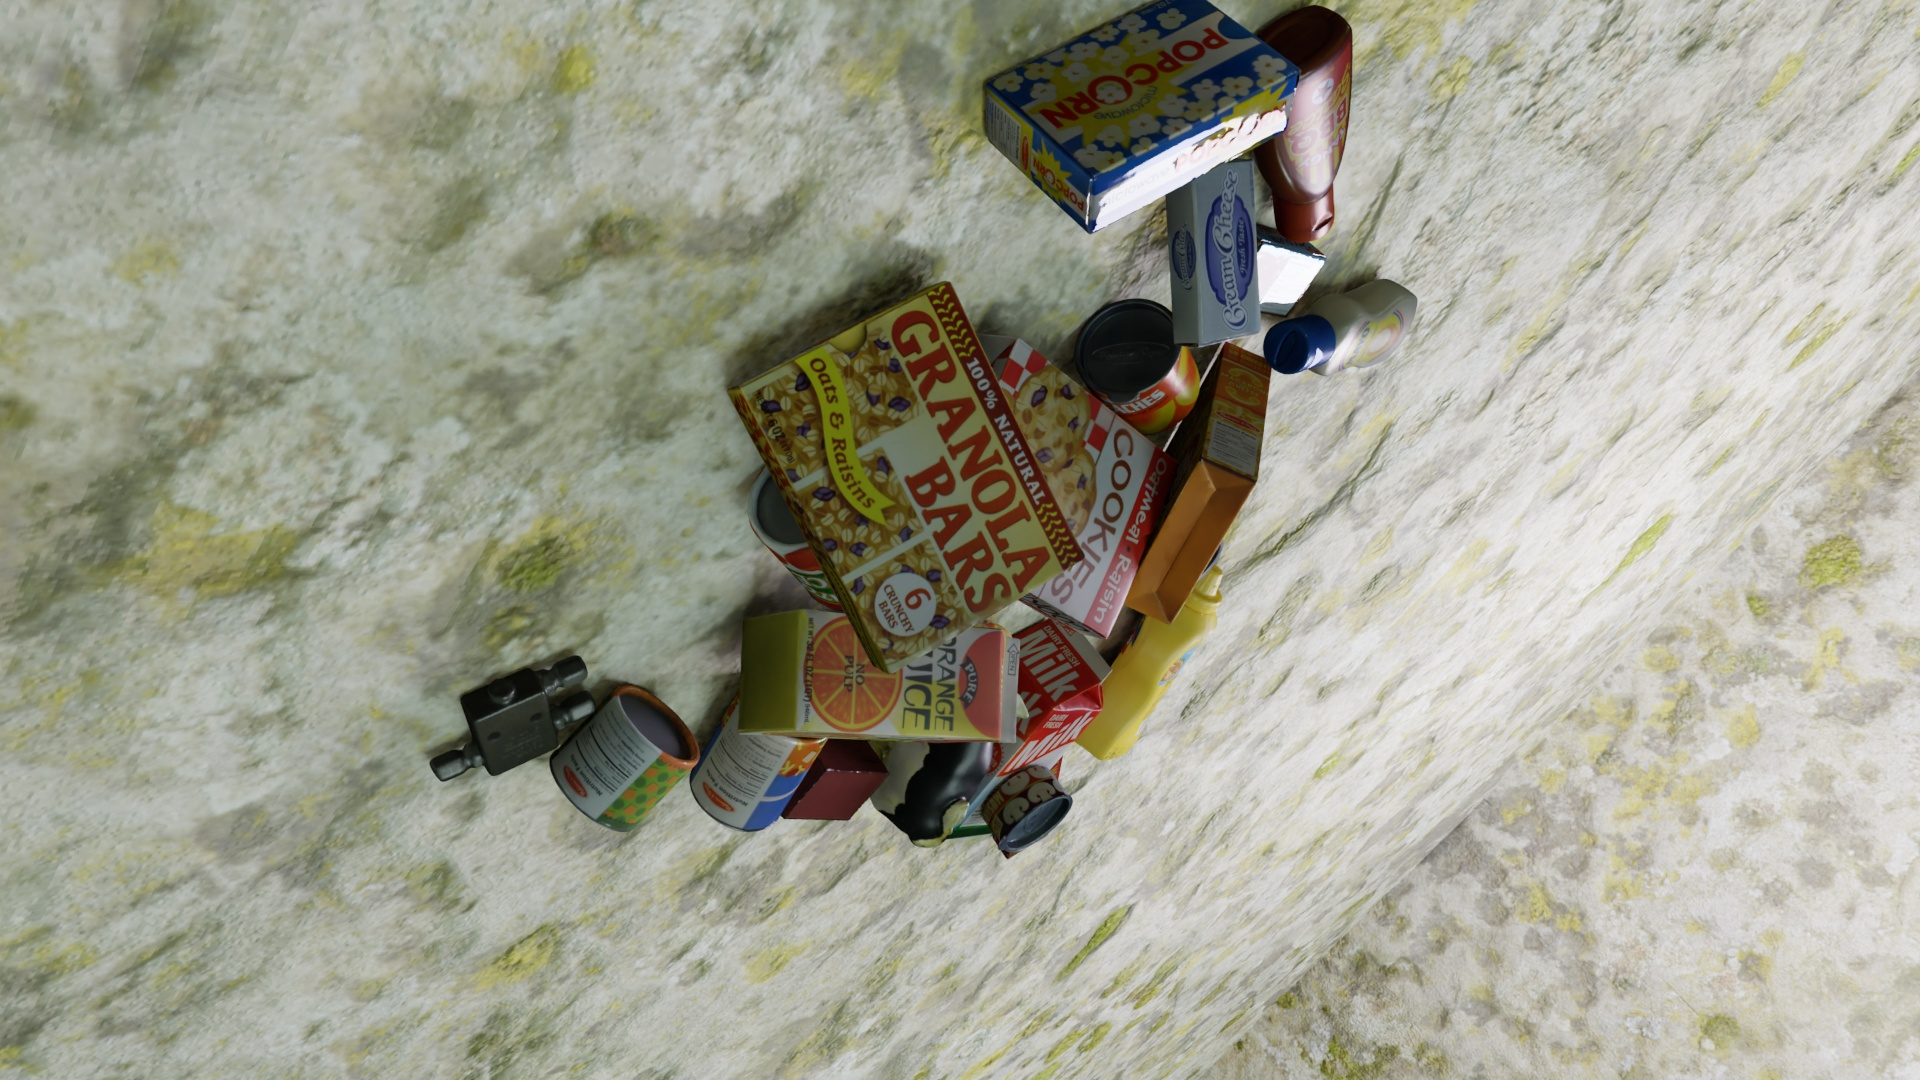
Question:
What are the eight normalized (x, y) image coordinates between 0 and 1 of the cuboid corners for the can of tomato sauce with the vibrant red and green label? Your answer should be a list of normalized (x, y) image coordinates between 0 and 1 with bottom face first then top face, all counter-clockwise.
Answer: [(0.442188, 0.393519), (0.452604, 0.494444), (0.391146, 0.530556), (0.383854, 0.428704), (0.467708, 0.458333), (0.478646, 0.553704), (0.422396, 0.585185), (0.414062, 0.489815)]